Ferrari 308 GTB/GTS

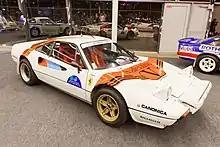
308 GTB Gr.B by Michelotto, on display at Rétromobile 2017

Michelotto began constructing Group 4-specification 308 GTB rally cars in 1978. In 1980, Michelotto provided a Gr.4 308 to Padova-based rally driver "Nico" Grosoli. Grosoli provided funding for Michelotto's efforts and was able to bring in more assistance from the Ferrari factory. At the time, Lancia was the Fiat Group's official entrant into the World Rally Championship. Although Ferrari was also a member of the Fiat Group, which ostensibly co-ordinated competition activities between member brands, Michelotto (with Grosoli's assistance) was able to obtain official support from the Ferrari factory.